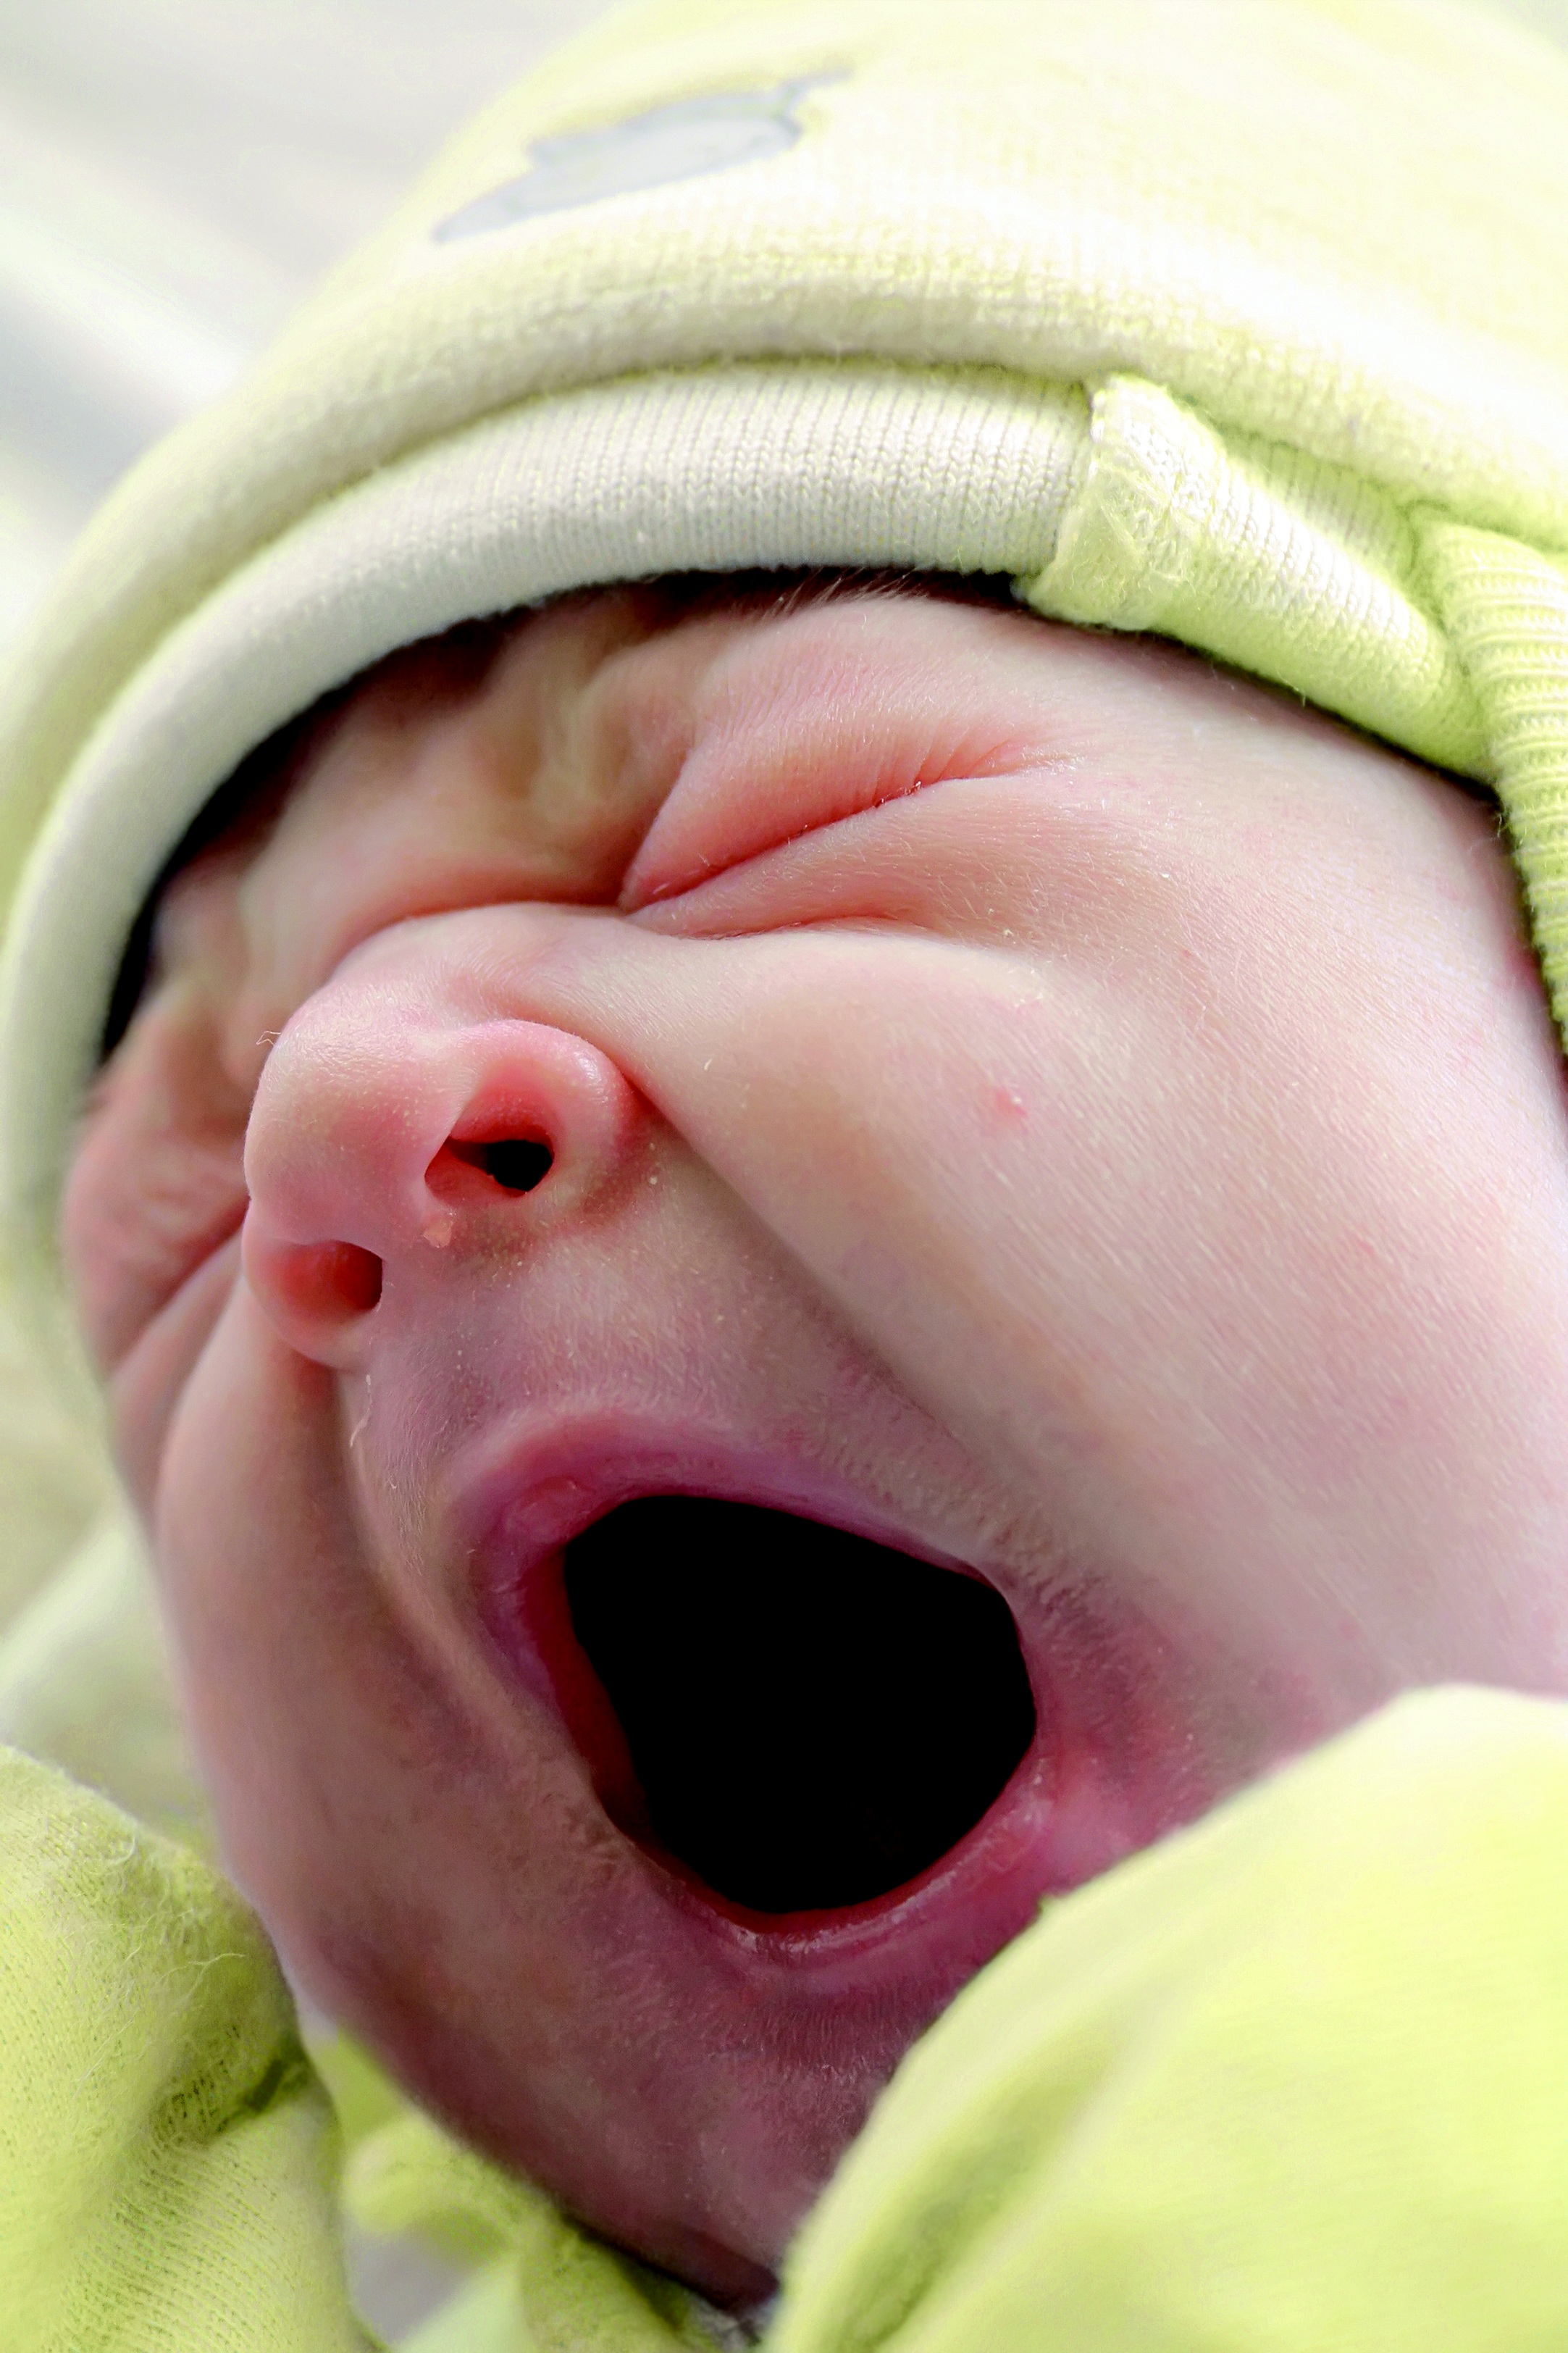
person, people, sweet, boy, cute, male, portrait, young, green, sleeping, small, child, hat, ear, pink, healthy, baby, facial expression, smile, mouth, yawn, close up, human body, face, nose, innocent, sleepy, infant, newborn, toddler, eye, innocence, head, little, skin, new, expression, soft, tired, organ, resting, napping, adorable, lying, yawning, emotion